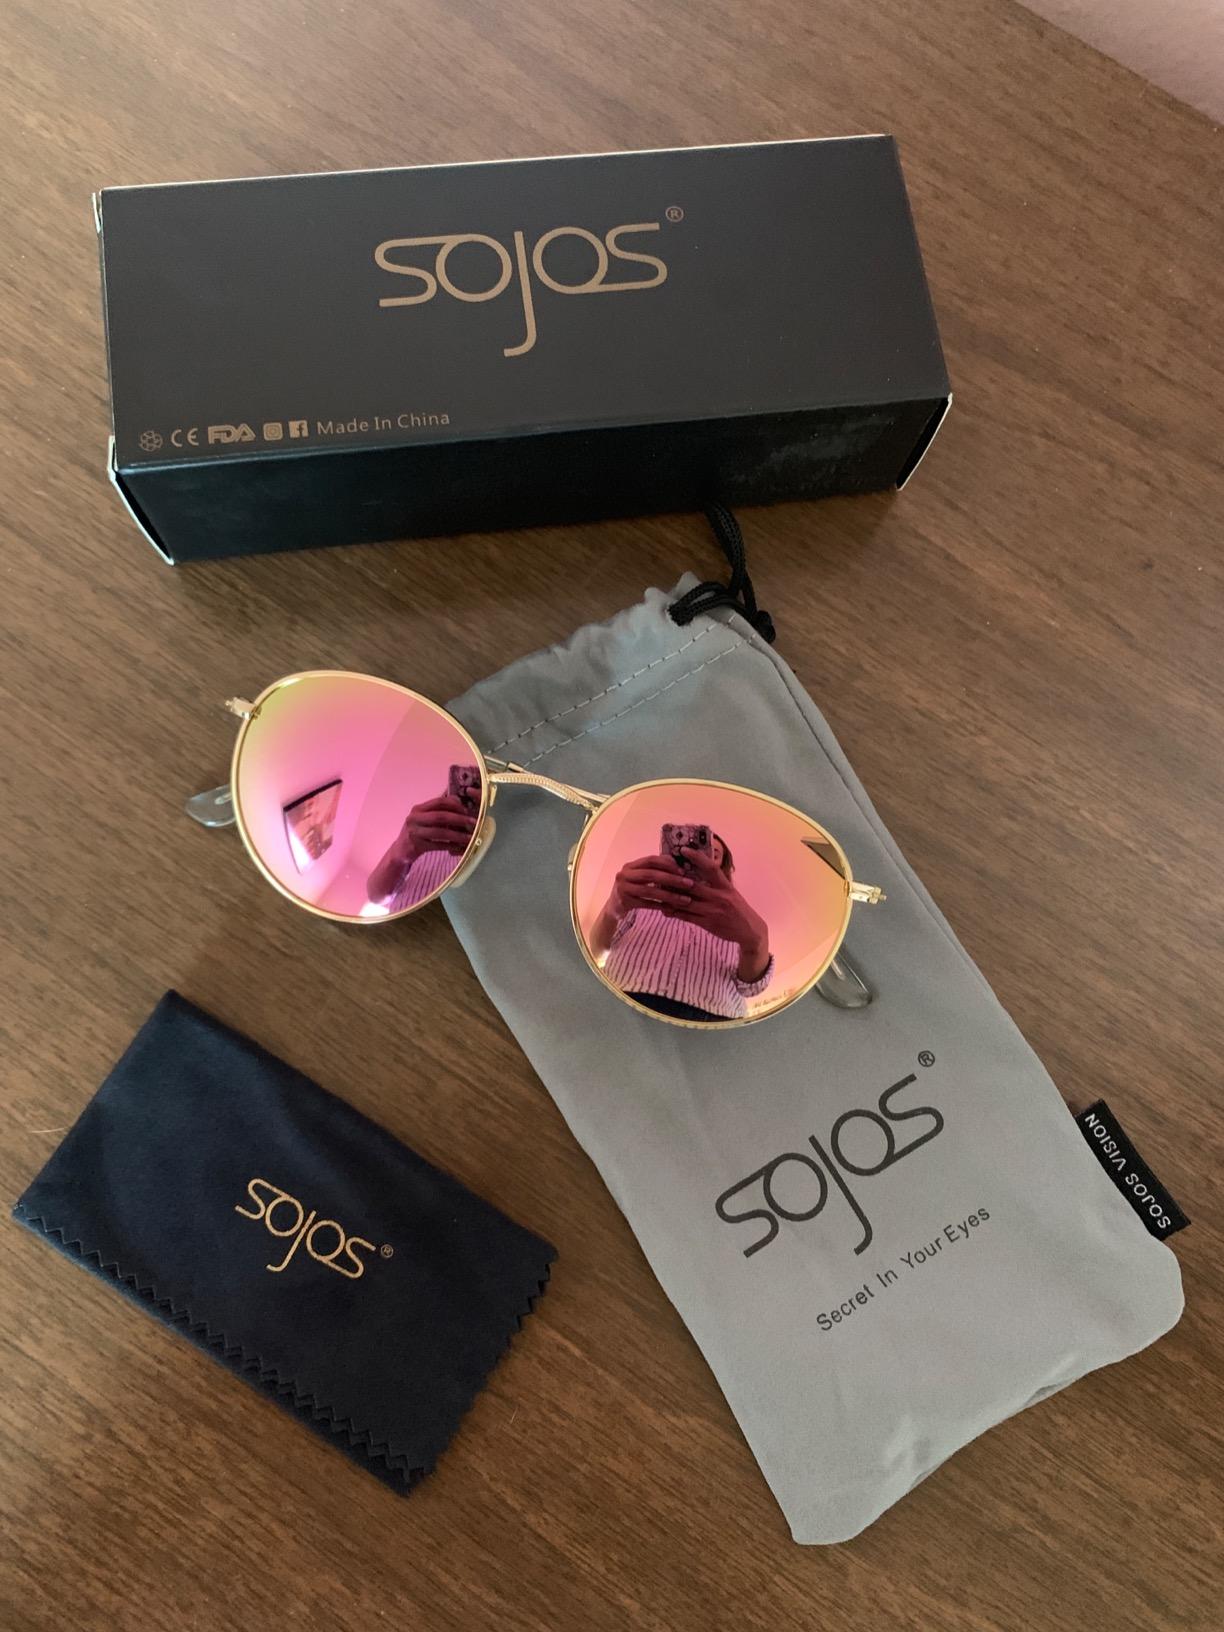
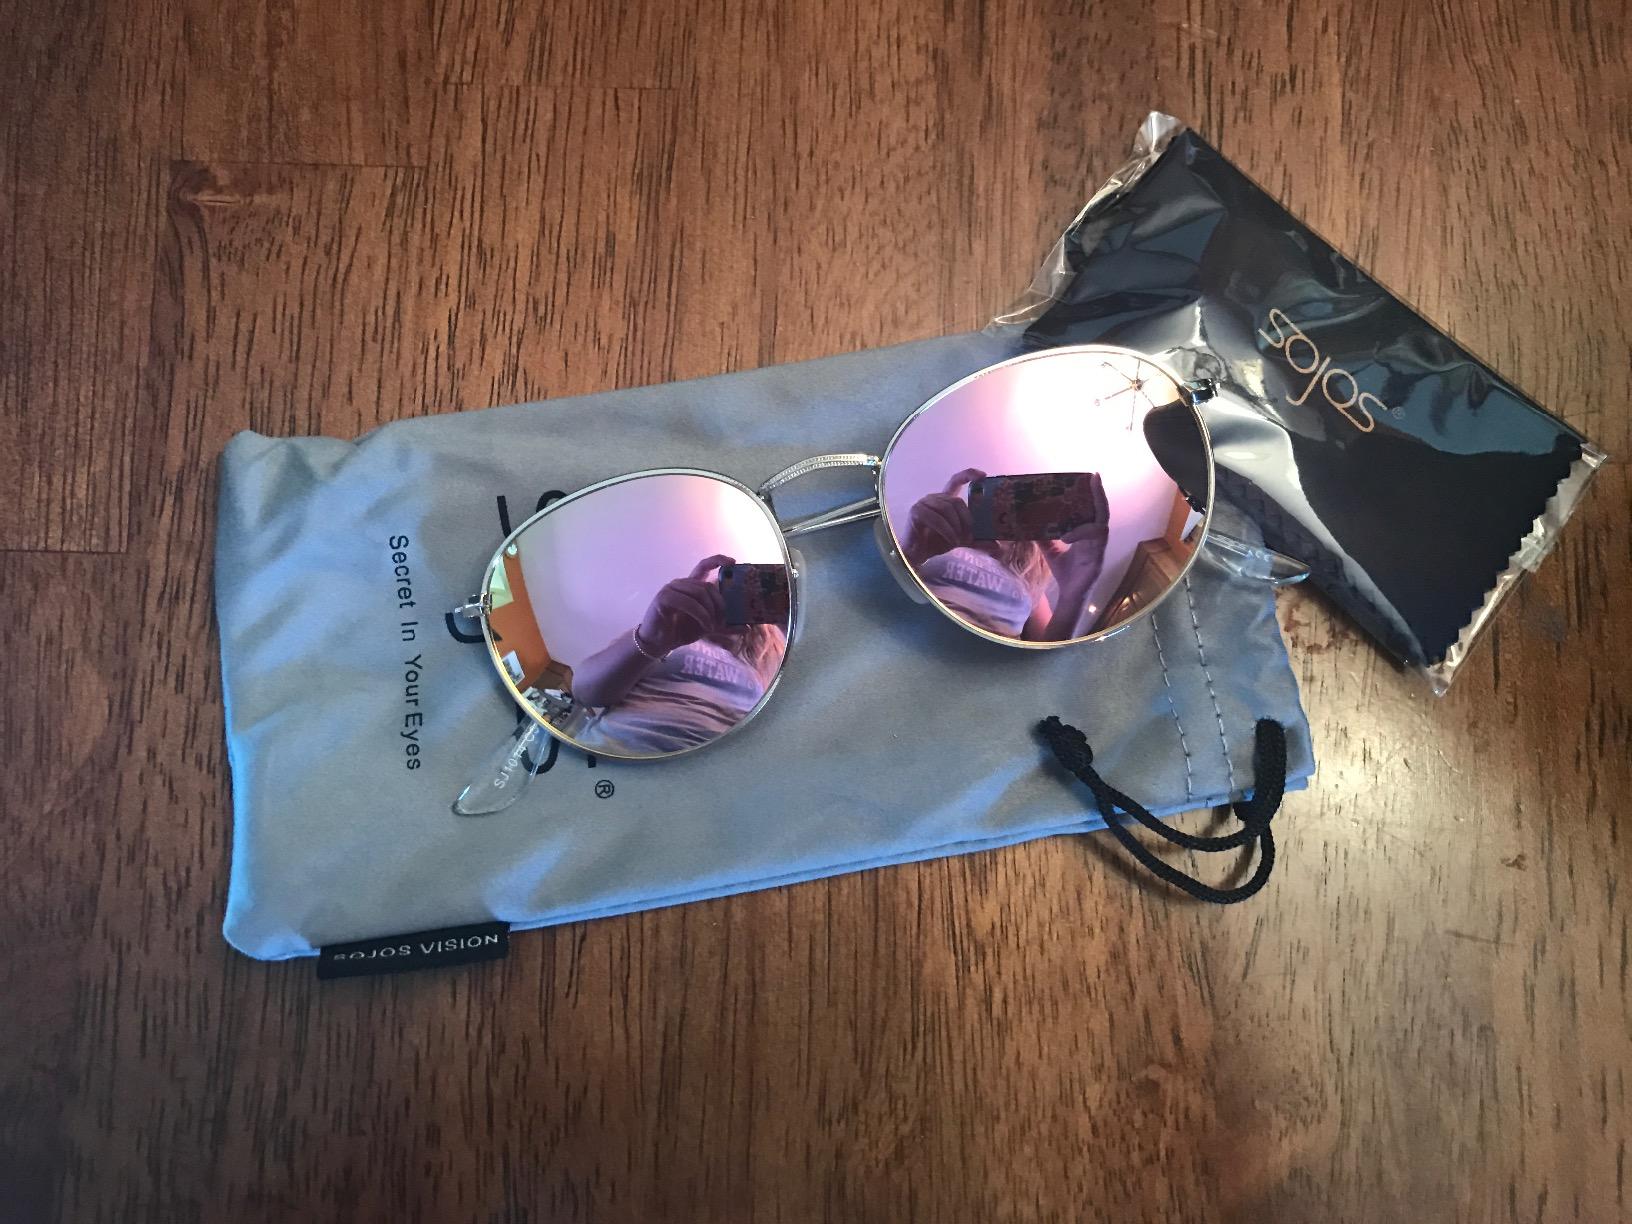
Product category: accessories_sunglasses
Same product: yes